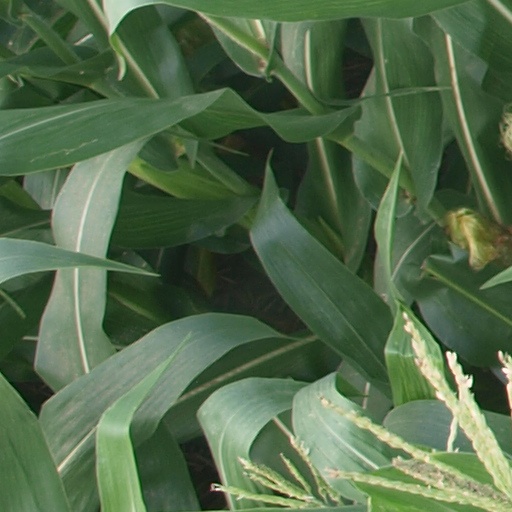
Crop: maize; corn